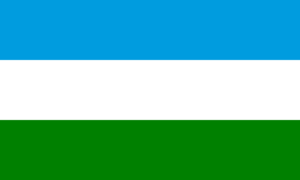
Cet article présente une liste des principales villes d'Équateur jusqu'en 2012.
Zapotillo est un canton d'Équateur situé dans la province de Loja.